Los Angeles Nurses' Club

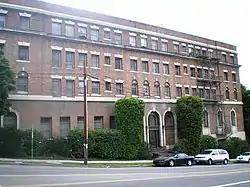
Los Angeles Nurses' Club, 2008

Los Angeles Nurses' Club is a clubhouse and apartment building for nurses located in the Westlake district of Central Los Angeles, California.